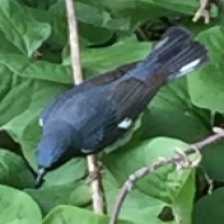
Species: BLACK THROATED WARBLER
Scientific name: SETOPHAGA CAERULESCENS